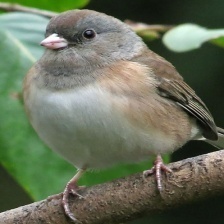
Species: DARK EYED JUNCO
Scientific name: JUNCO HYEMALIS